James Paine (sculptor)

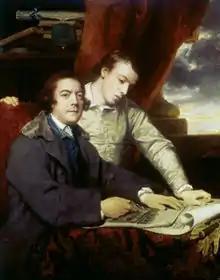
James Paine father and son, portrait by Joshua Reynolds

The only son of James Paine the elder, he studied at the St. Martin's Lane Academy. He also had access to the Richmond House classical collection, opened to the Society of Artists of Great Britain by his father's efforts, from 1770.